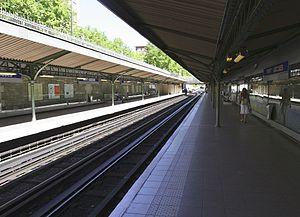
Metro Paris Ligne 6, station Saint-Jacques.
La liste des stations du métro de Paris propose un aperçu des stations actuellement en service, fermées ou autres, du métro de Paris, en France. Le métro a ouvert en 1900 et comprend 302 stations et 383 points d'arrêt, depuis le 23 mars 2013. Les stations fermées ne sont pas comptées dans le total.
Saint-Jacques est une station de la ligne 6 du métro de Paris, située dans le 14ᵉ arrondissement de Paris.